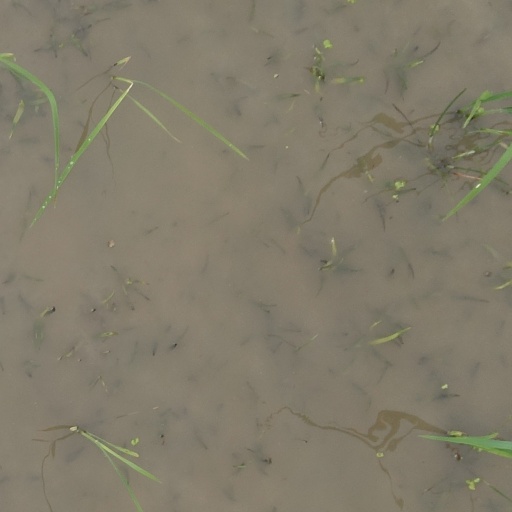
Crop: rice